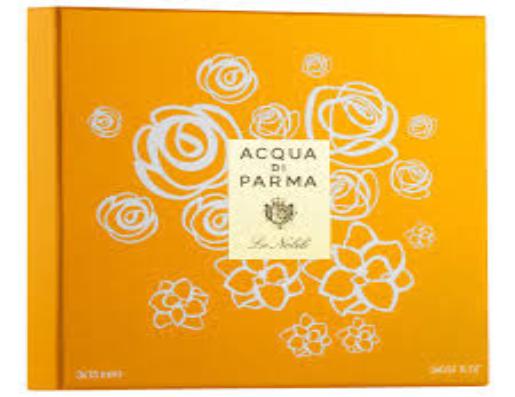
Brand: ACQUA DI PARMA
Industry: Necessities